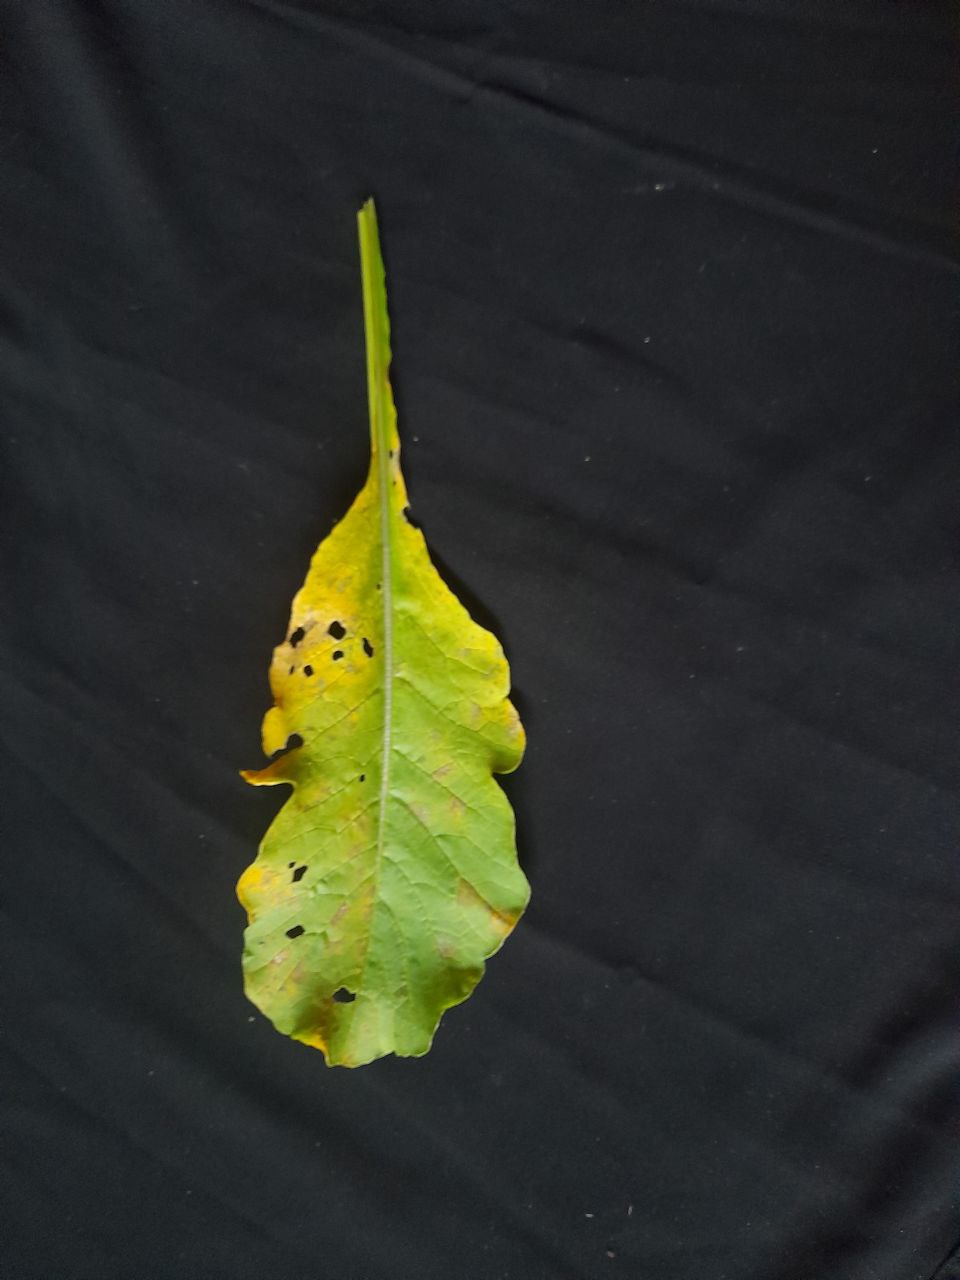
Label: flea beetle